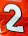
Number: 2